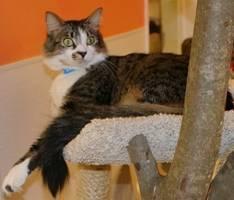
cat